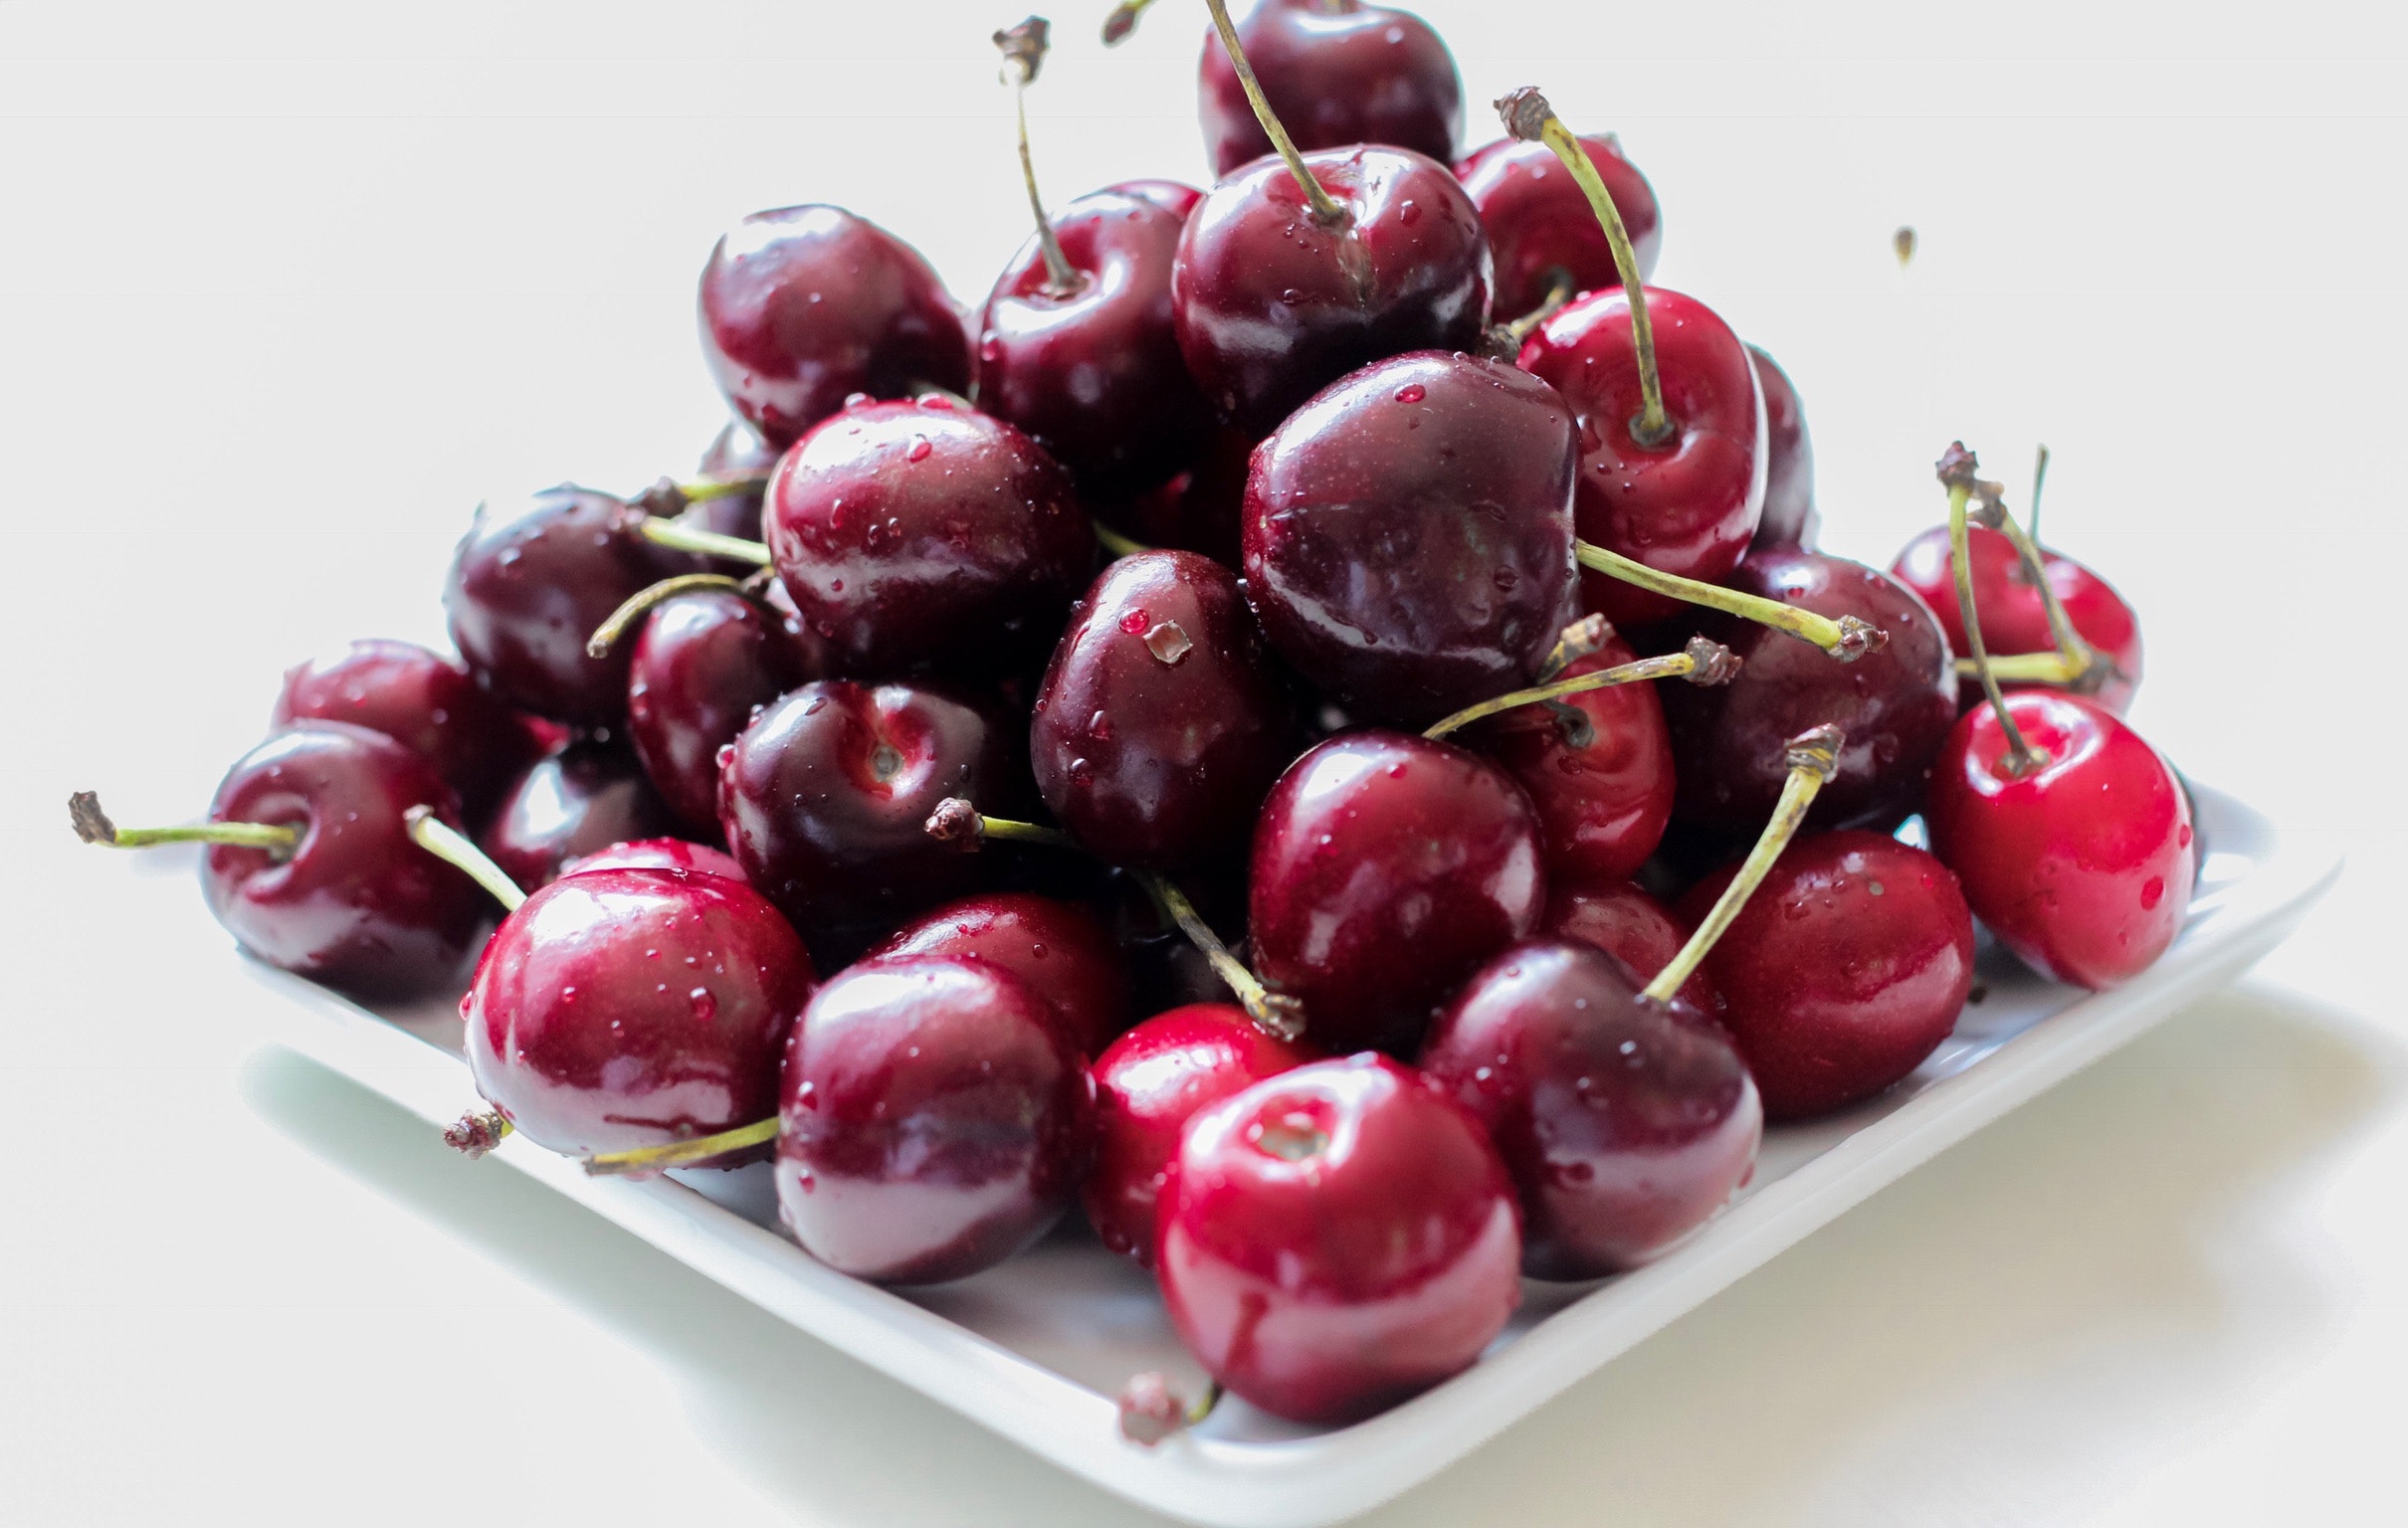
food, cherry, fruit, natural foods, superfood, plant, produce, grape, cranberry, cuisine, vitis, ingredient, flower